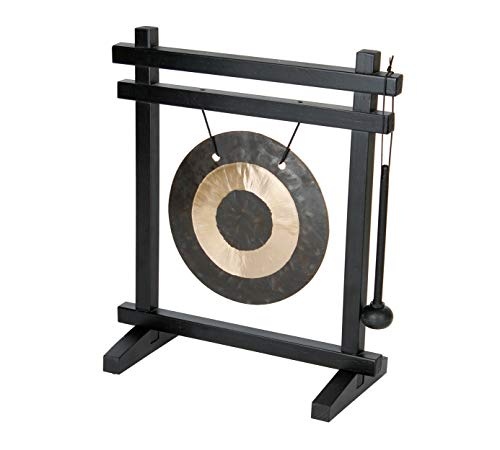
Woodstock Chimes WDG The Original Guaranteed Musically Tuned Chime Desk Gong, Black/Bronze
Nothing has the ability to transport us to another time and place quite like the brilliant resonance of a gong. For over a thousand years, gongs of various types have played an important role in both the religious and secular music of many Asian cultures. Gongs were sounded to chase away evil spirits, warn of invading armies, heal the sick and invoke the spirits of the dead. To be touched by a gong was said to bring happiness and strength. Today, this revered instrument of warriors, emperors, princes and priests adds a special aura to any setting. Handcrafted using traditional methods, Woodstock Gongs brings the ancient wonders of the Far East home. Over 30 years ago, Grammy award-winning musician and instrument designer Garry Kvistad created the first Woodstock Chime from an aluminum lawn chair he found in a landfill. Fascinated by the Scale of Olympos, a 7th century pentatonic scale that can’t be played on a modern piano, Garry cut and tuned the lawn chair tubes to the exact frequency of the ancient scale. The resulting Chimes of Olympos was the first Woodstock Chime and is still one of our best selling, musically-tuned windchimes. Garry and his wife Diane founded Woodstock Chimes in 1979 and still develop the chimes today. It remains a family-owned business in New York’s Hudson Valley.
Brand: Woodstock Chimes
Category: Arts & Entertainment > Hobbies & Creative Arts > Musical Instruments > Percussion > Gongs > Wind Gongs